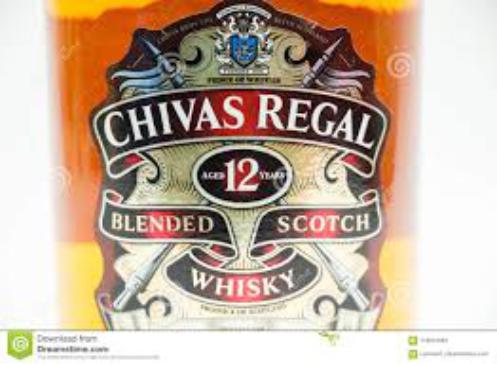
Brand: CHIVAS
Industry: Food